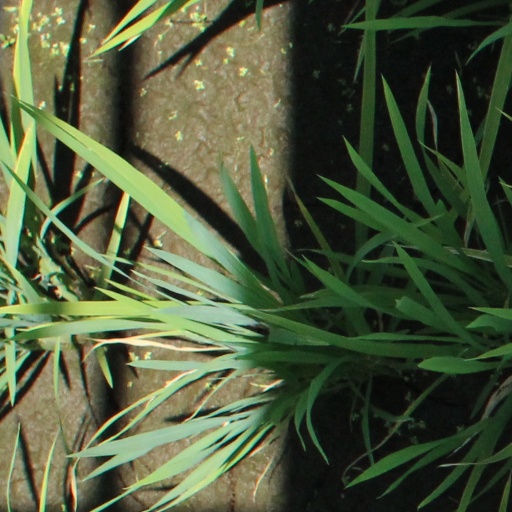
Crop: rice